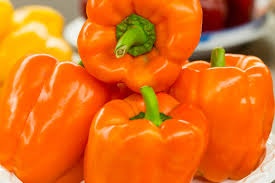
Label: capsicum